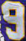
Number: 9